Reigate Priory

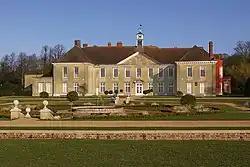
Reigate Priory south elevation

Reigate Priory is a Grade I listed building in Reigate, Surrey, England. It was founded in the first half of the 13th century as an Augustinian priory. Following its dissolution in 1536, the buildings were converted to a private residence for William Howard, 1st Baron Howard of Effingham. Later owners included Charles Howard, 1st Earl of Nottingham, who led the English fleet against the Spanish Armada, and John Parsons, one of the MPs for Reigate and the former Lord Mayor of London.